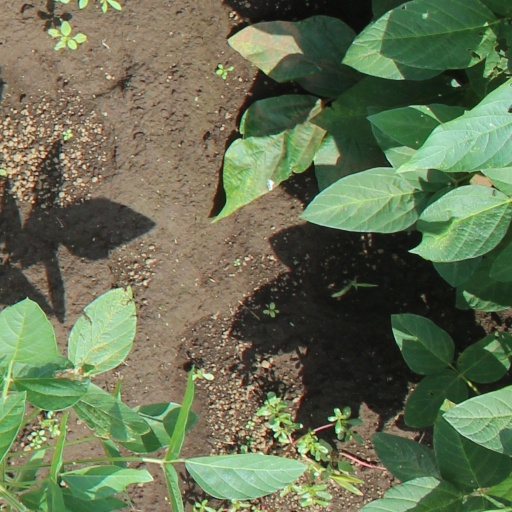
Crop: soybean